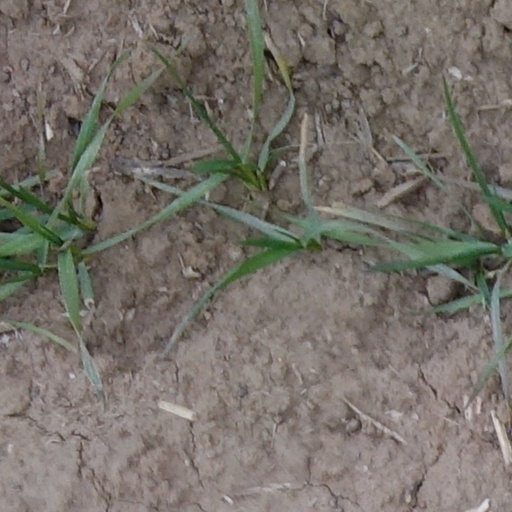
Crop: wheat